Abhishek Bachchan

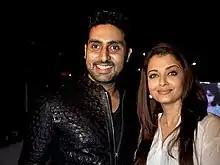
Bachchan with his wife Aishwarya Rai Bachchan at the launch of Dabboo Ratnani's 2011 Calendar

In 2012, Bachchan starred in the heist thriller "Players", a remake of 2003's "The Italian Job". Although journalists had high expectations, it failed commercially, was negatively compared to "The Italian Job", and highly criticised for its execution and performances. Bachchan then played the lead role in Rohit Shetty's comedy "Bol Bachchan", which was a success at the box-office despite receiving mixed reviews from critics. Film critic Anupama Chopra called Bachchan a "good part of the film" and also commented that he "manages to sparkle even in a script that is lazy and determinedly lowbrow". He received several awards for his role, including Best Comedian from both IIFA and Screen. In 2013, Bachchan starred in "Dhoom 3", reprising his role from the previous two "Dhoom" films. In this instalment of the series, he and Uday Chopra were joined by Aamir Khan and Katrina Kaif. The film received ambivalent reviews, and some critics commented that Bachchan's performance was overshadowed by Khan's. Earning in box-office receipts, "Dhoom 3" became the highest-grossing Bollywood film of all time until it was surpassed by "PK" in 2014.